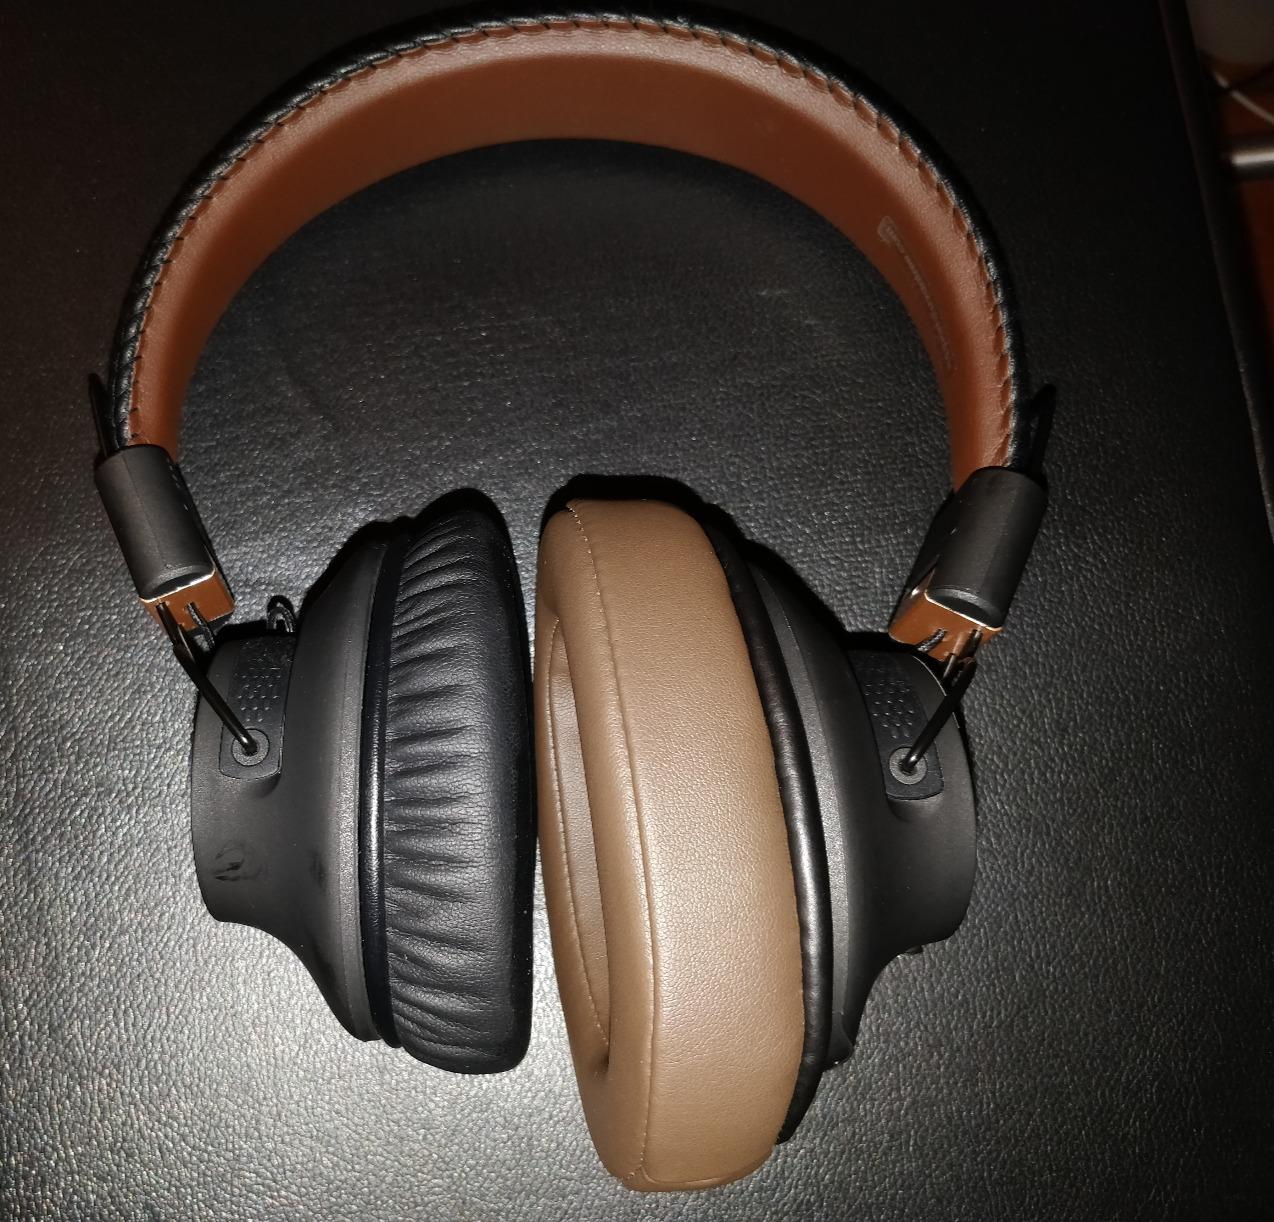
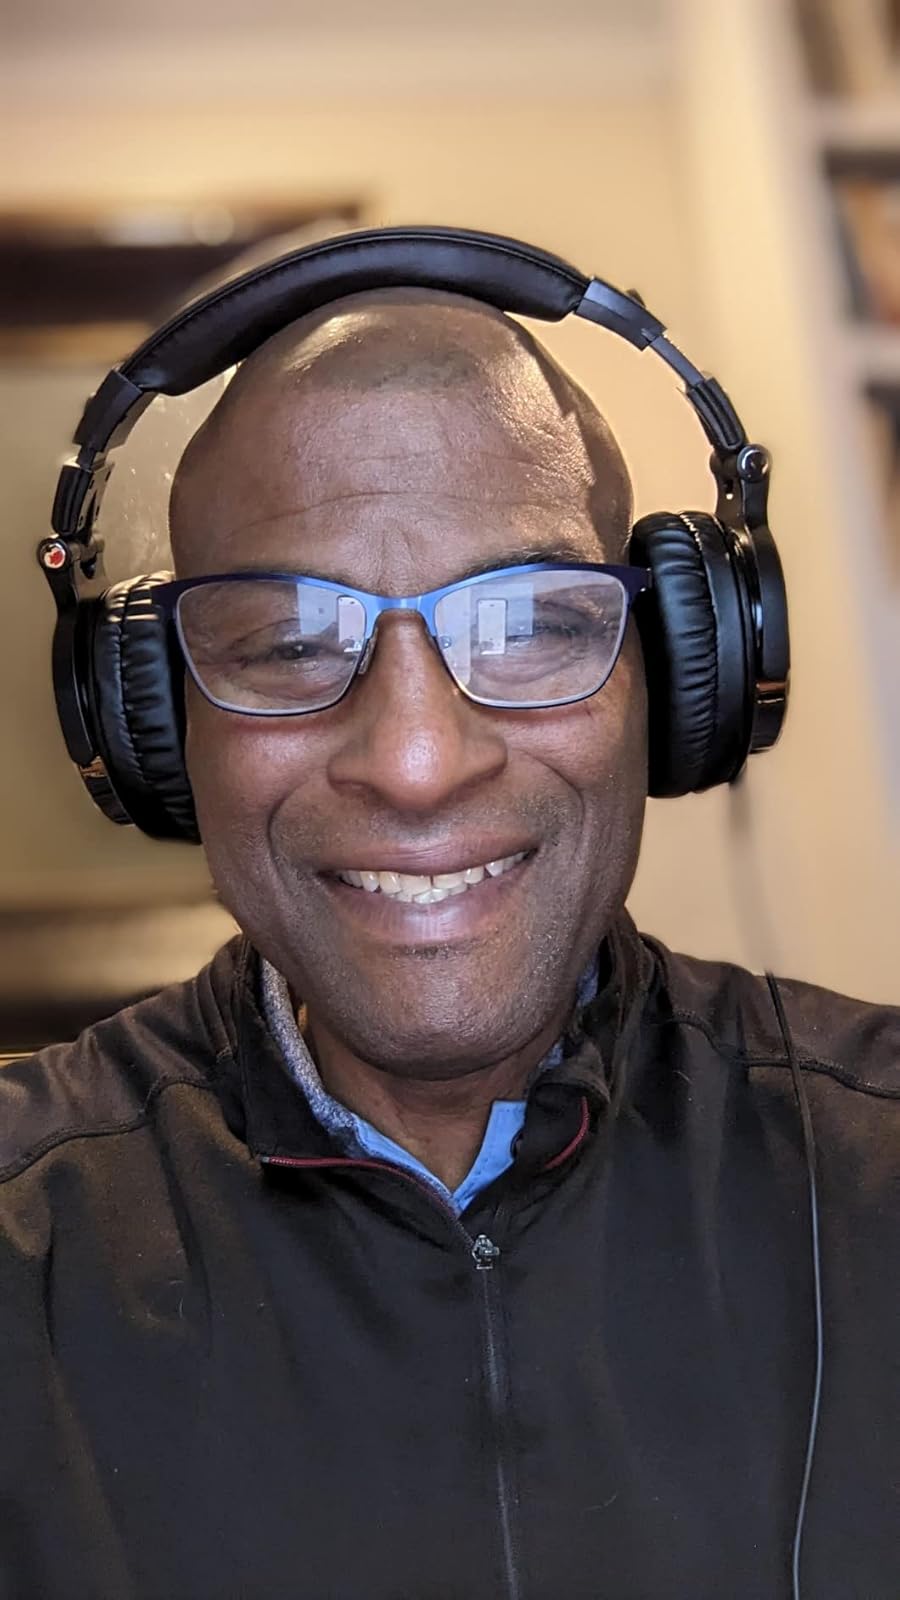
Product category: headphones
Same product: no